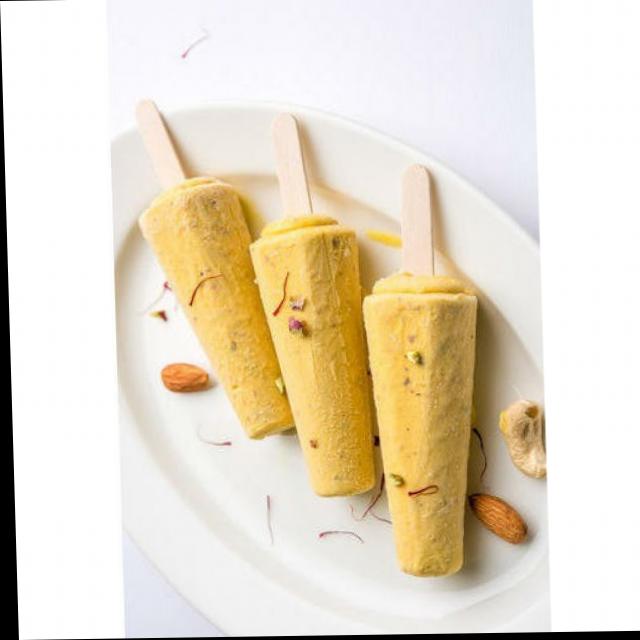
Dish: kulfi